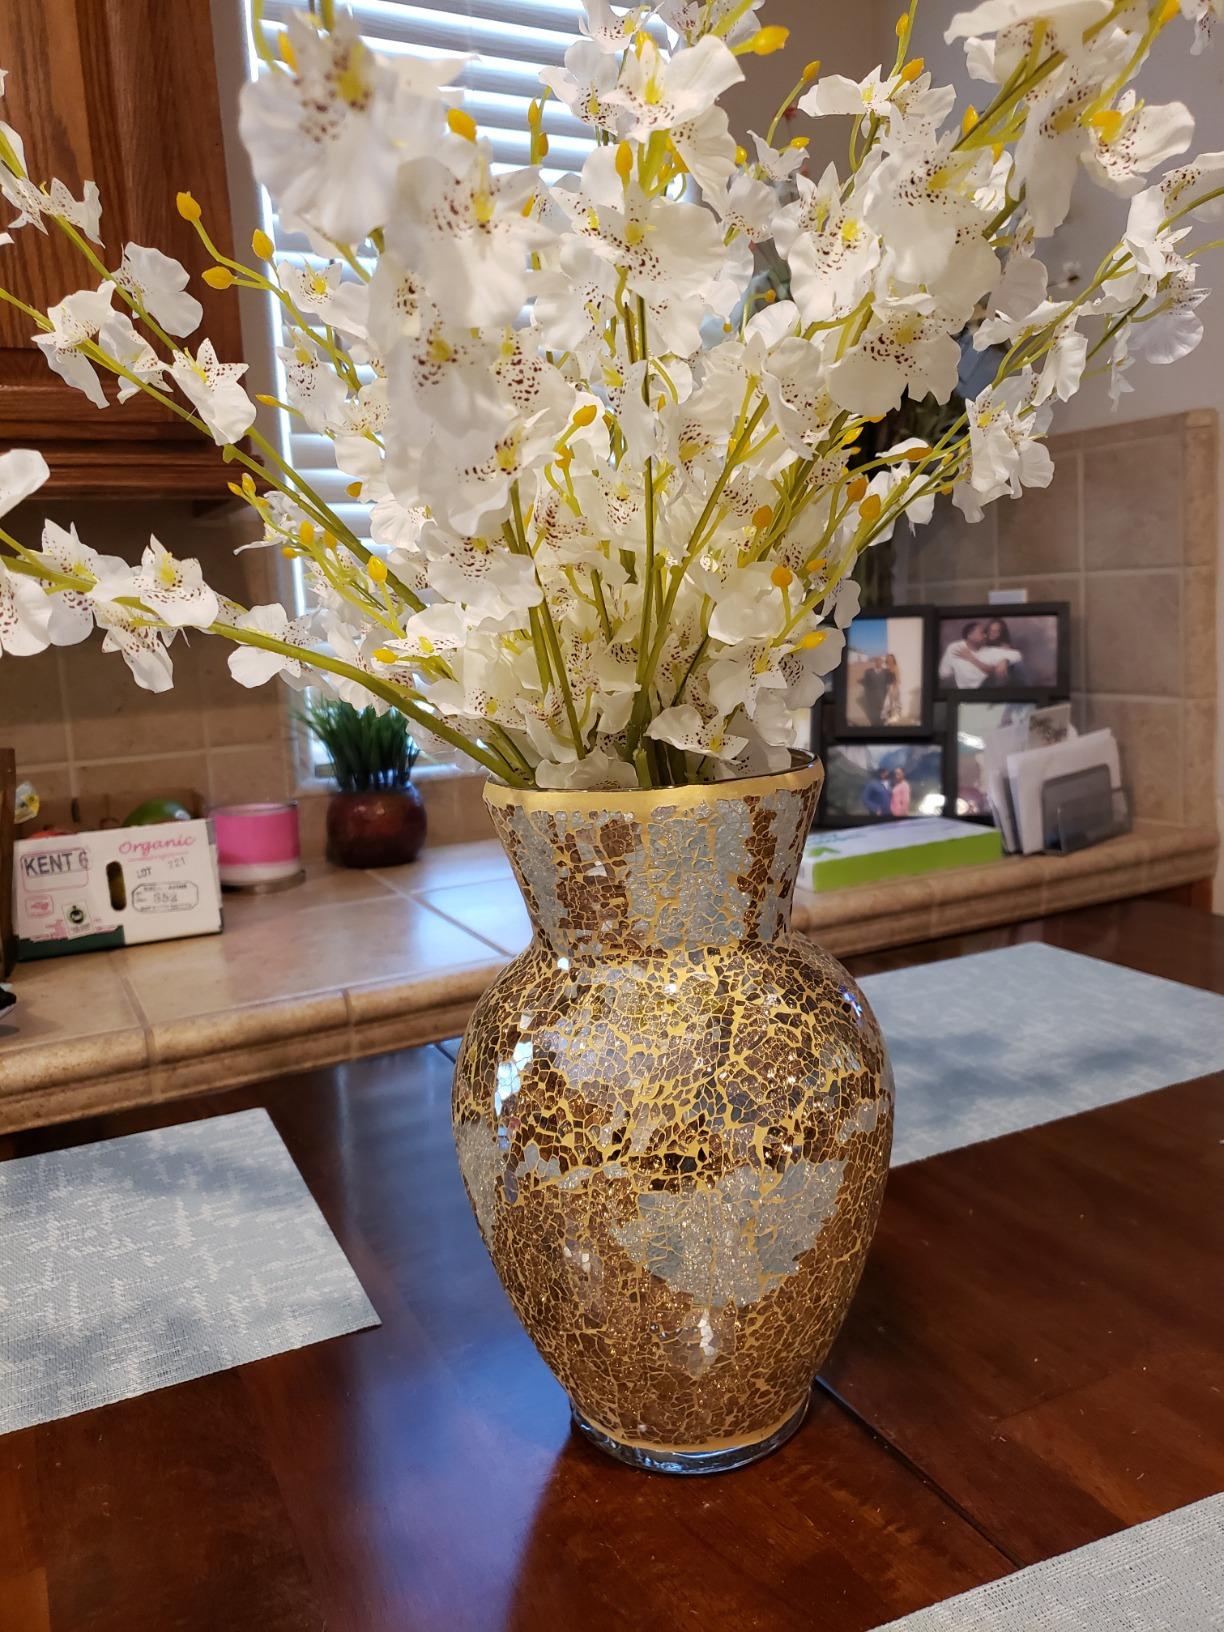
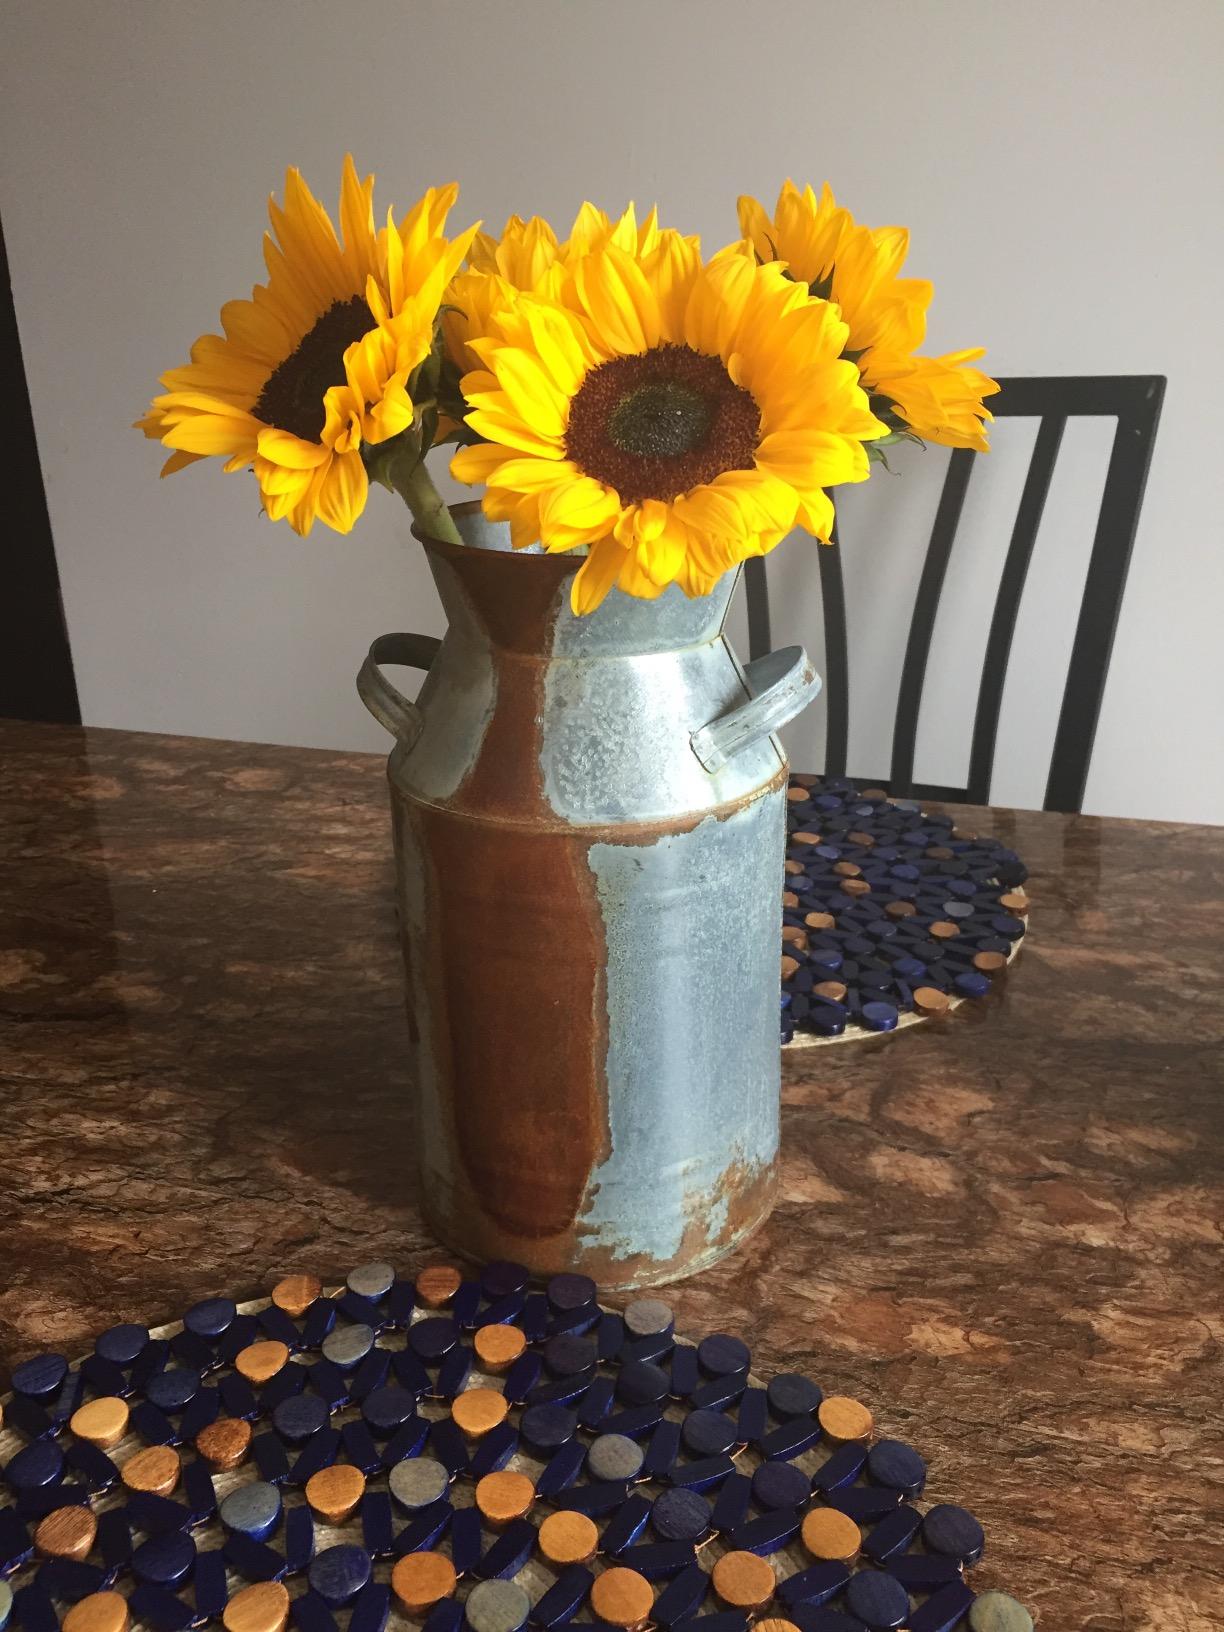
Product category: vase
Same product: no